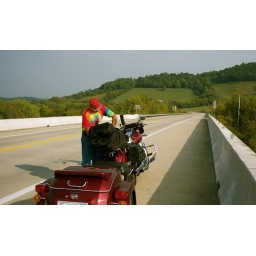
Sid stops on the Cumberland River bridge in Tennessee. There are cows grazing on those hills in the background!